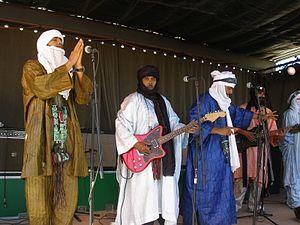
Amassakoul est le deuxième album de Tinariwen, le groupe de musique blues touareg sorti le 12 octobre 2004 sur le label World Village d'Harmonia Mundi.